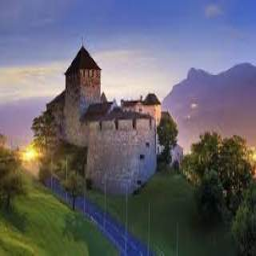
Vaduz Castle